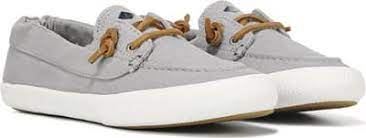
Label: Boat